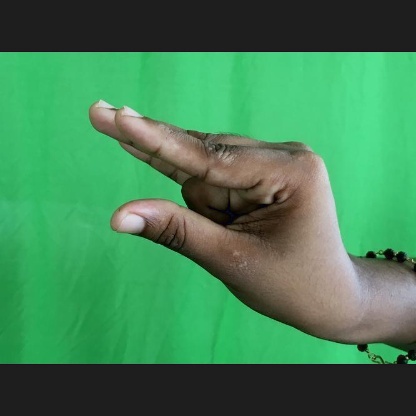
Mudra: Kangulam